Ayesha (ship)

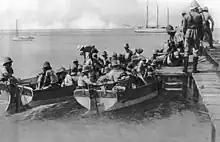
"Emden"s landing party going ashore on Direction Island; the three-masted "Ayesha" is visible in the background

The "Ayesha" owned by the Clunies-Ross family of the Cocos keeling Islands was a 30 metre long, 7.5 metre wide three-masted topsail schooner of 97 gross register tons. It originally served as a supply vessel in the British occupation of the Cocos as well as a transport for copra to Batavia in the Dutch East Indies. At that time the crew consisted of one captain and five men. Because of the operation of a steamer connection in the area, the ship was no longer used and was dismantled in the port of Port Refuge, Direction Island.